USS Constitution

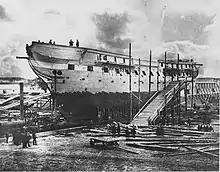
The earliest known photograph of "Constitution", undergoing repairs in 1858

William Bainbridge, senior to Hull, took command of "Old Ironsides" on 8 September and prepared her for another mission in British shipping lanes near Brazil, sailing with on 27 October. They arrived near São Salvador on 13 December, sighting in the harbor. "Bonne Citoyenne" was reportedly carrying $1.6 million in spice to England, and her captain refused to leave the neutral harbor lest he lose his cargo. "Constitution" sailed offshore in search of prizes, leaving "Hornet" to await the departure of "Bonne Citoyenne". On 29 December, she met with under Captain Henry Lambert. At the initial hail from Bainbridge, "Java" answered with a broadside that severely damaged "Constitution"s rigging. She was able to recover, however, and returned a series of broadsides to "Java". A shot from "Java" destroyed "Constitution"s helm (wheel), so Bainbridge directed the crew to steer her manually using the tiller for the remainder of the engagement. Bainbridge was wounded twice during the battle. "Java"s bowsprit became entangled in "Constitution"s rigging, as in the battle with "Guerriere", allowing Bainbridge to continue raking her with broadsides. "Java"s foremast collapsed, sending her fighting top crashing down through two decks below.